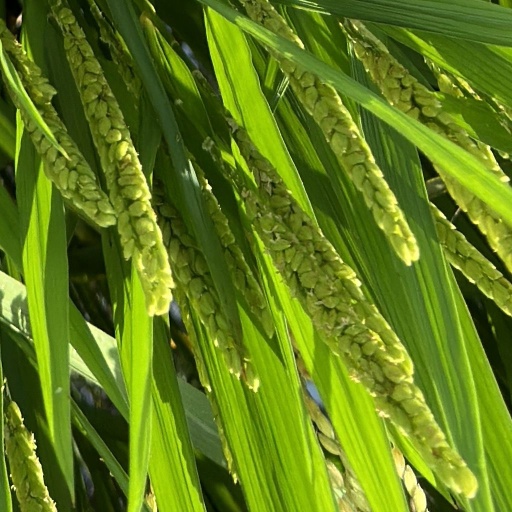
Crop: rice